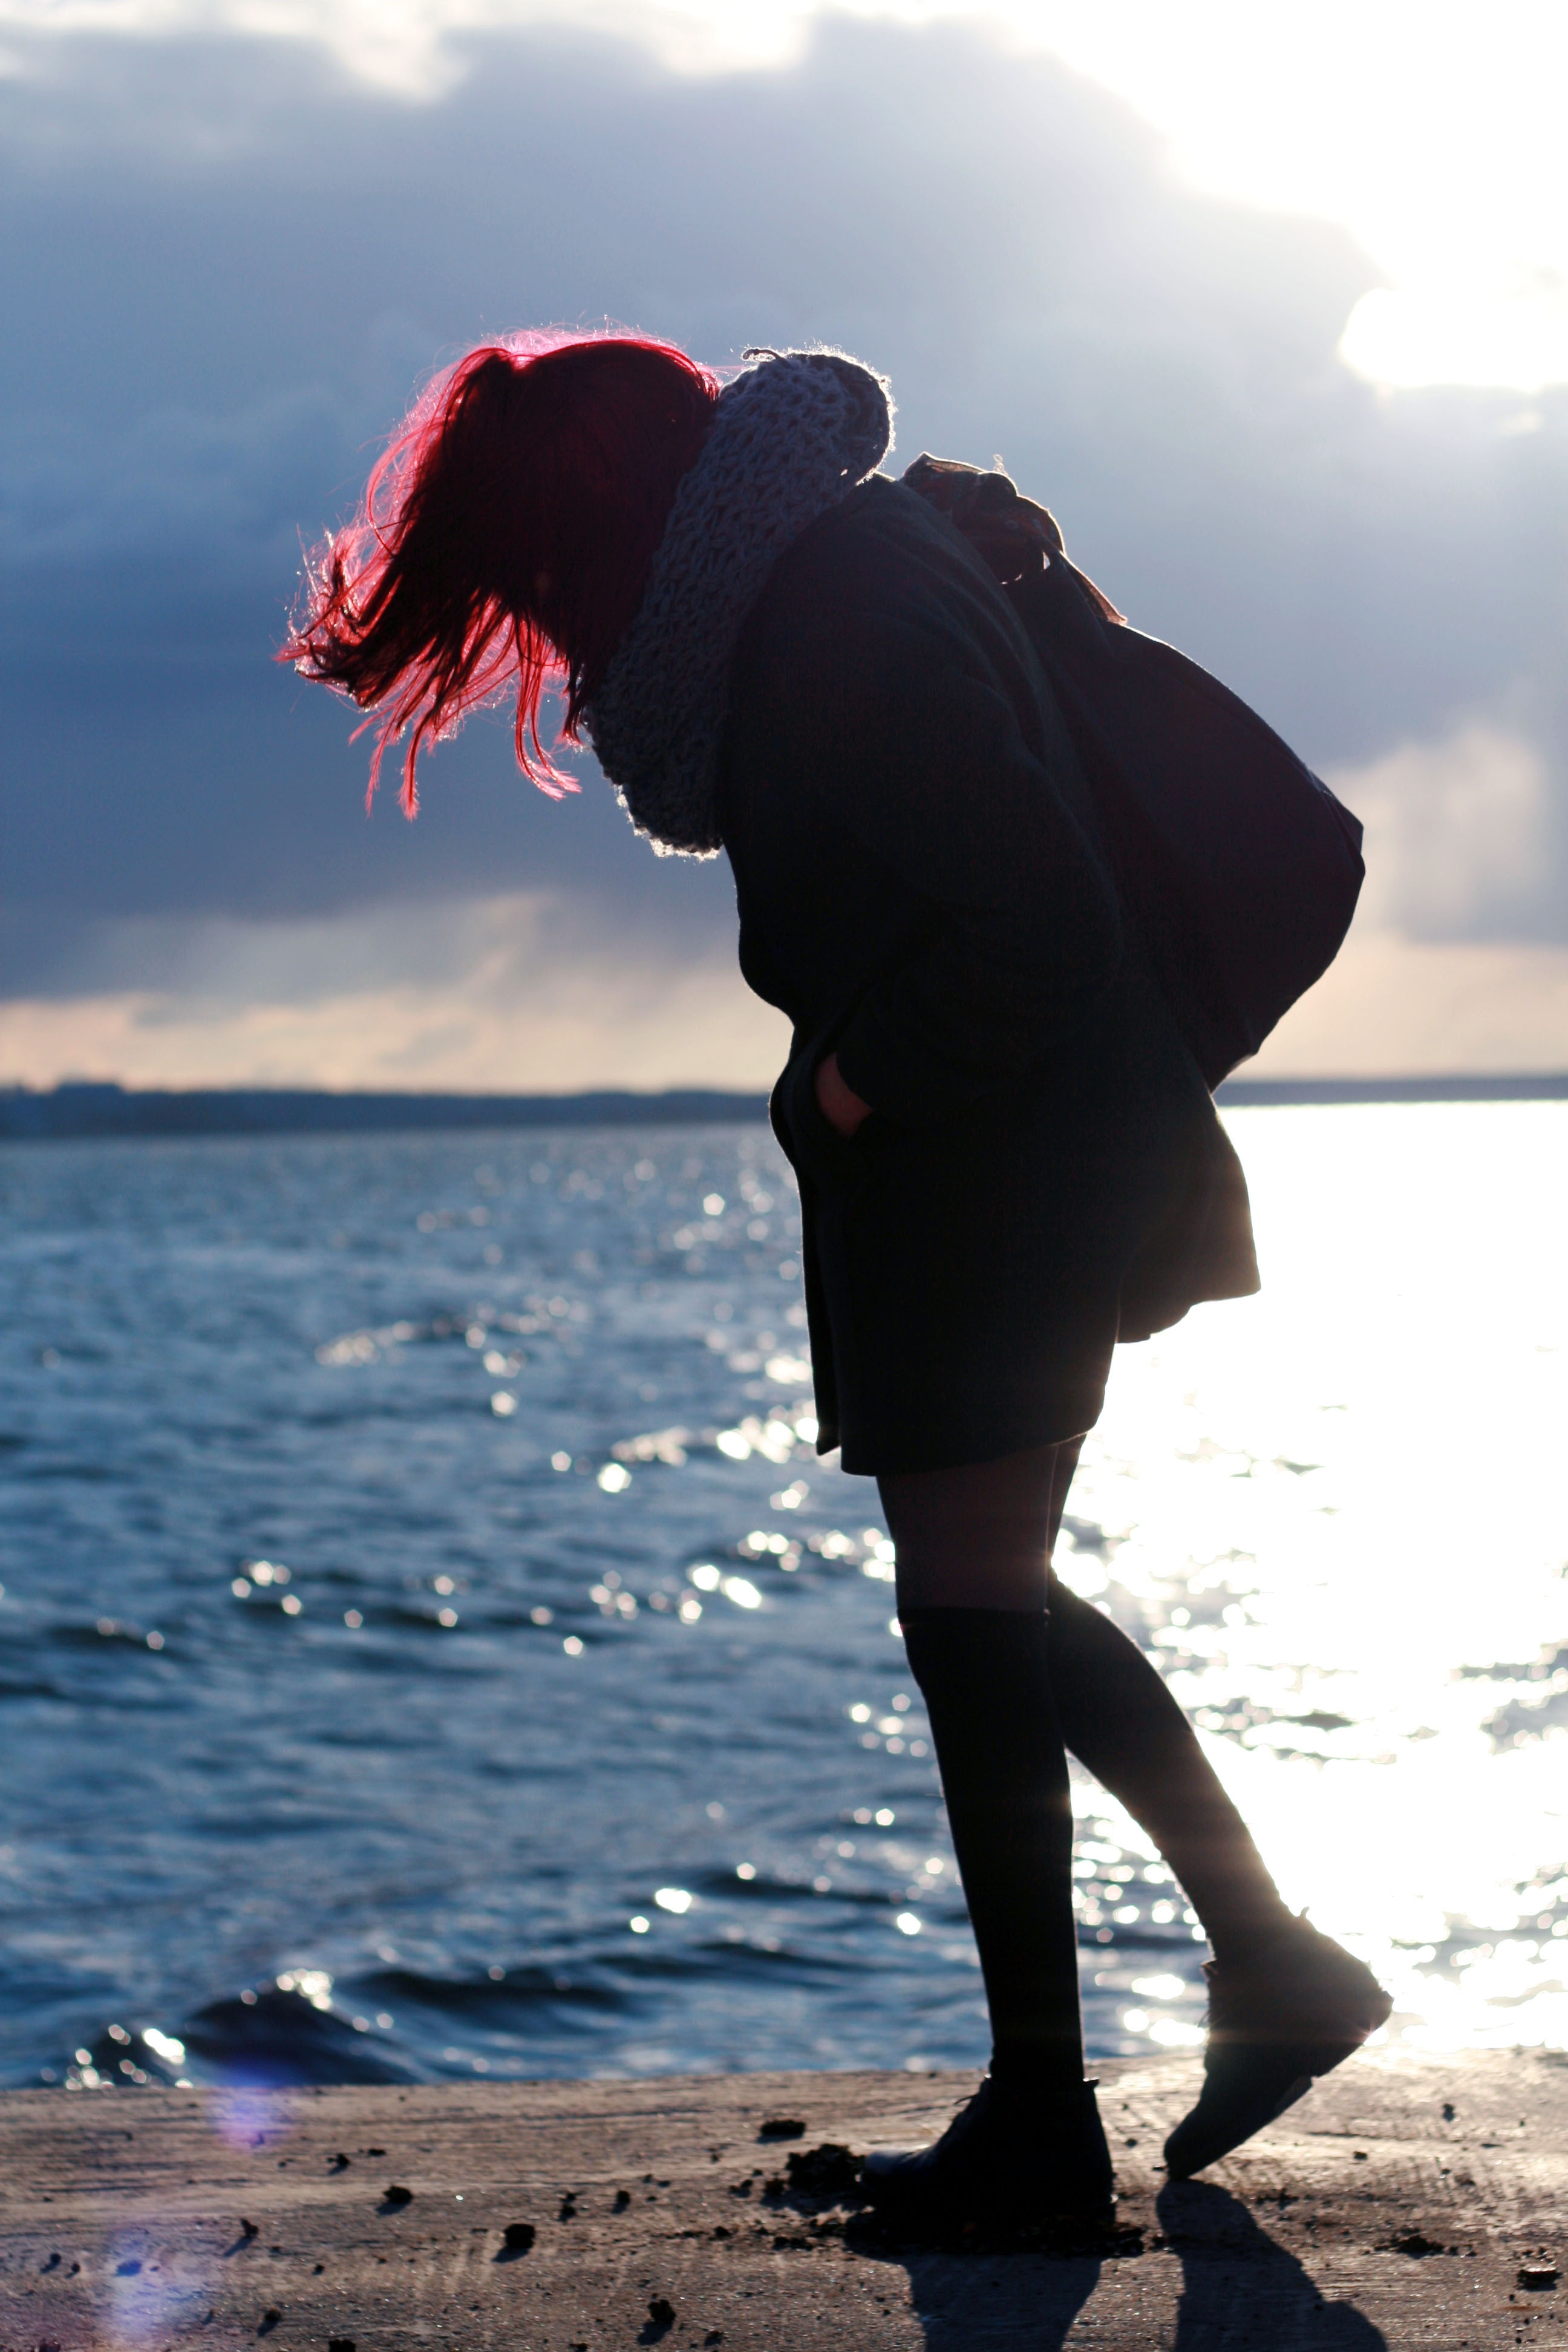
beach, landscape, sea, nature, silhouette, cloud, people, girl, sun, woman, sunset, photography, river, model, romance, fashion, blue, black, stroll, outdoors, photograph, beauty, beautiful, mood, living nature, beauty in nature, photo shoot, physical fitness